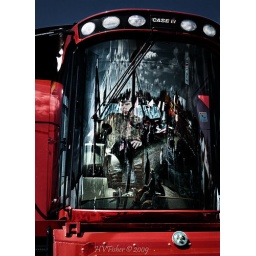
Best seat in the house